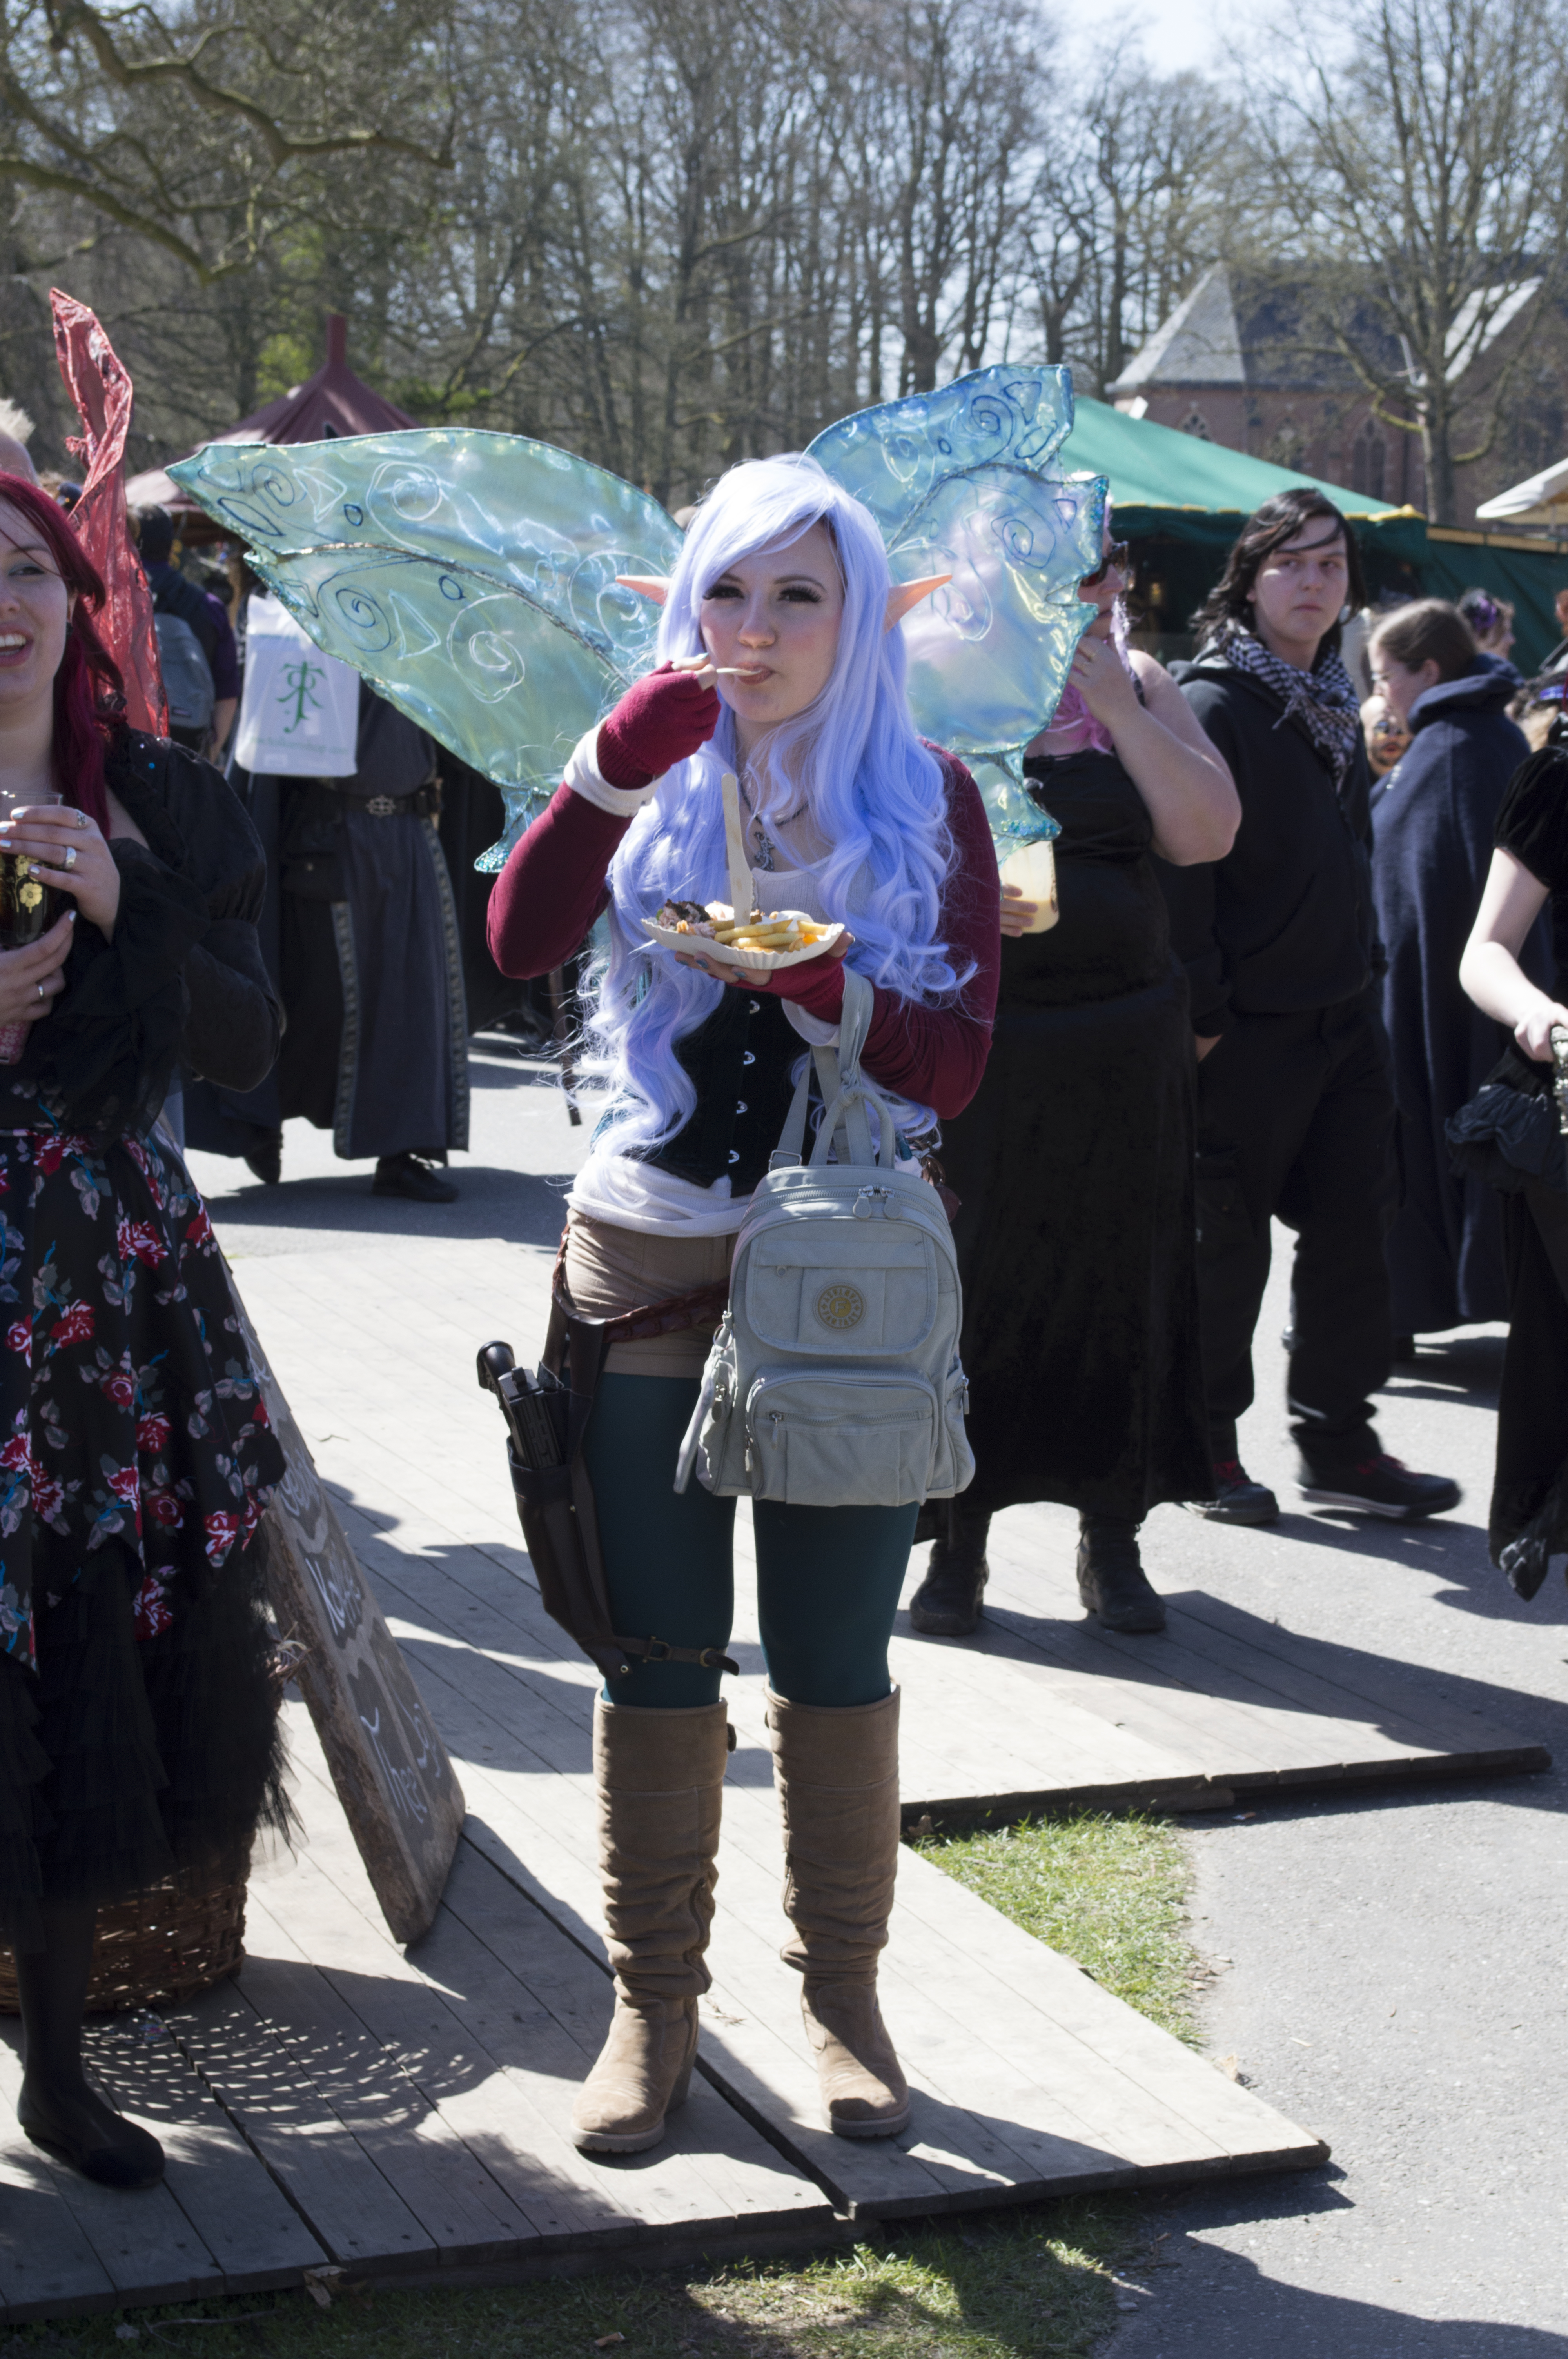
outdoor, people, photography, photo, carnival, nikon, clothing, parade, holland, festival, nederland, netherlands, 2013, fun, dutch, outdoorphotography, picture, photograph, fotos, foto, fotografie, fantasy, elf, event, costume, fair, paulvandevelde, pdvandevelde, padagudaloma, dordrecht, nederlandinfotos, evenementenfotografie, pvdvfotografie, pdvandeveldedordrecht, nederlandsefotografie, dutchphotogaraphy, totallydutch, fotografienederland, hollandsefotografie, fotografieholland, haarzuilens, dehaar, elfia, kasteeldehaar, elffantasyfair, elfiahaarzuilens, fantasyevent, elfia2013, wwwelfiacom, dwarveshobbits, patat, elfje